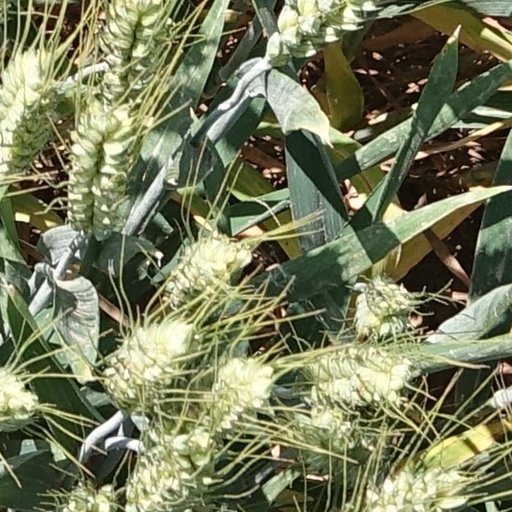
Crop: wheat